Shameel Chembakath

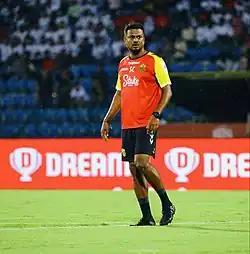
Shameel Chembakath with Hyderabad FC in 2021

Shameel Chembakath (born 12 January 1986) is an Indian professional football manager and former professional player who played as a defender. He is currently the Head Coach of Reliance Foundation Young Champs U-19 Team. Chembakath previously served as the interim manager of the Indian Super League club Hyderabad FC.